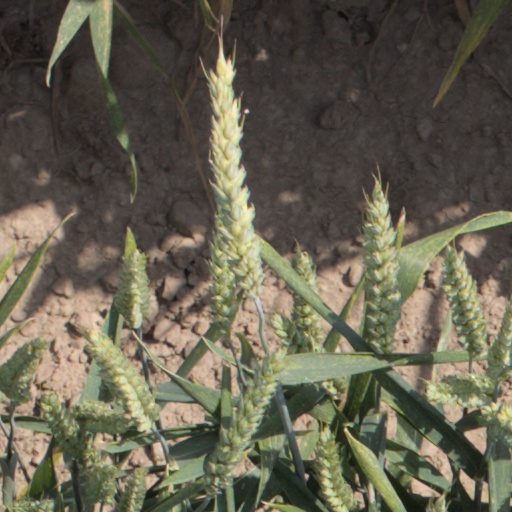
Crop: wheat